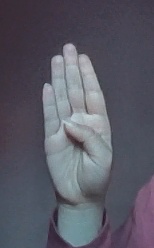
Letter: kaaf